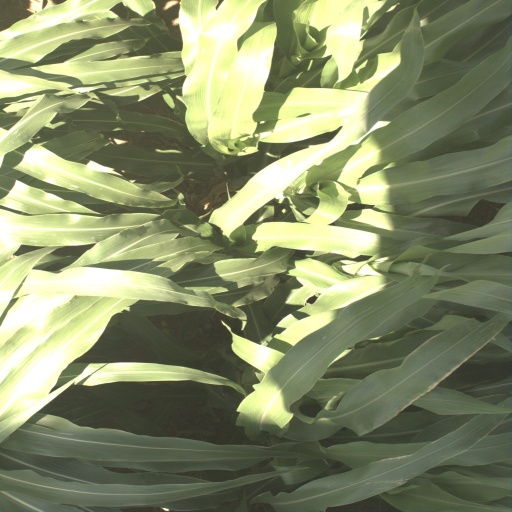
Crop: sorghum